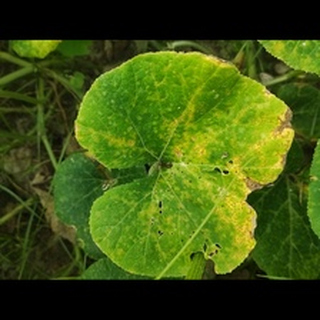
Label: pumpkin_mosaic_disease